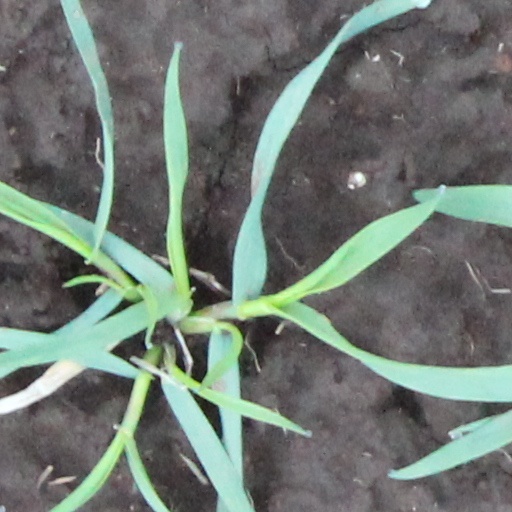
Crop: wheat